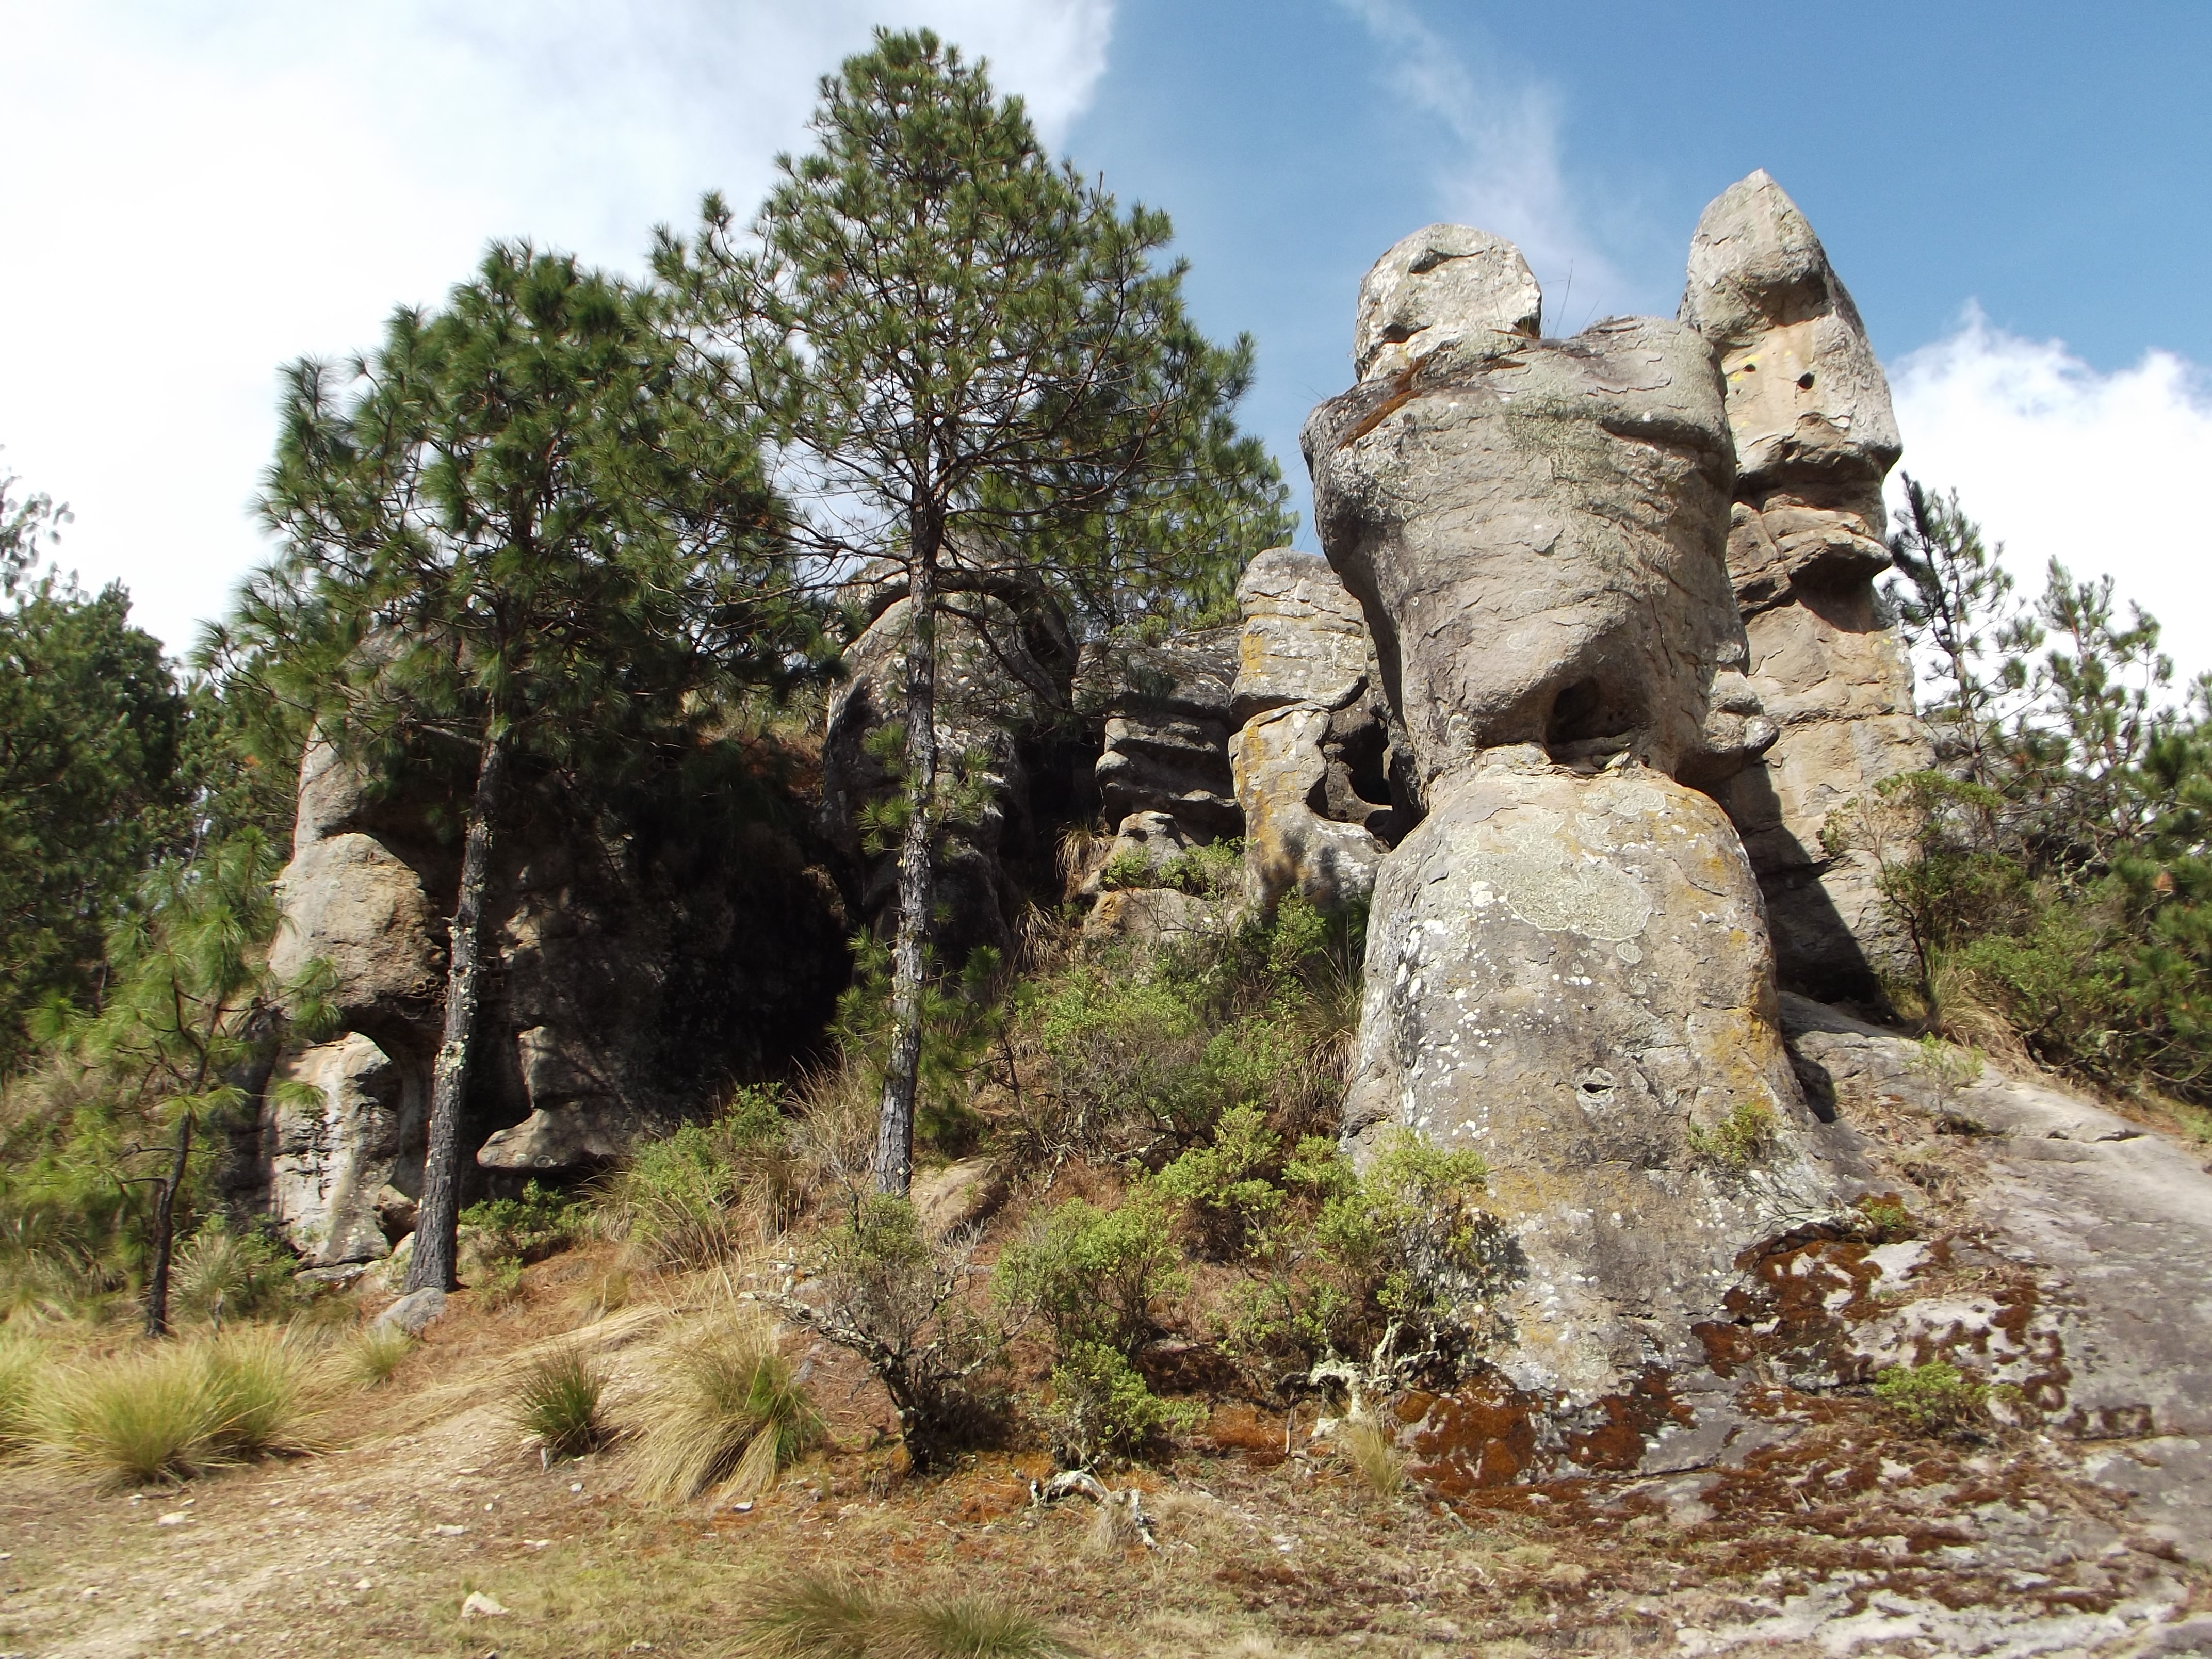
tree, rock, architecture, people, trail, travel, tourism, places, mexico, ruins, culture, pena, puebla, zacatl n, stones top, ancient history